Tony Danza

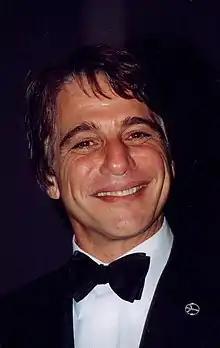
Danza in 2003

Tony Danza (born Anthony Salvatore Iadanza; April 21, 1951) is an American actor and retired professional boxer. He is known for co-starring in the television series "Taxi" (1978–1983) and "Who's the Boss?" (1984–1992), for which he was nominated for an Emmy Award and four Golden Globe Awards. In 1998, Danza won the People's Choice Award for Favorite Male Performer in a New Television Series for his work on the 1997 sitcom "The Tony Danza Show" (not to be confused with his 2004–2006 daytime variety talk show of the same name). He has also appeared in films such as "The Hollywood Knights" (1980), "Going Ape!" (1981), "She's Out of Control" (1989), "Angels in the Outfield" (1994), "Crash" (2004), and "Don Jon" (2013).